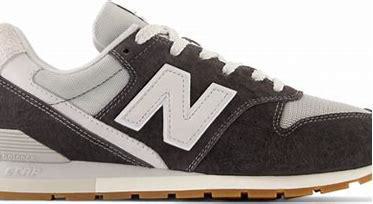
Brand: New
Model: Balance New Balance 996 Series